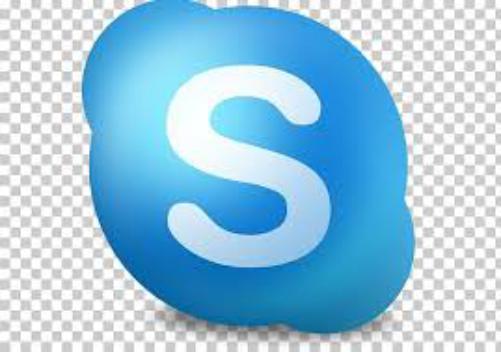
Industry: Others